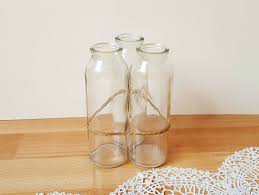
Waste category: glass